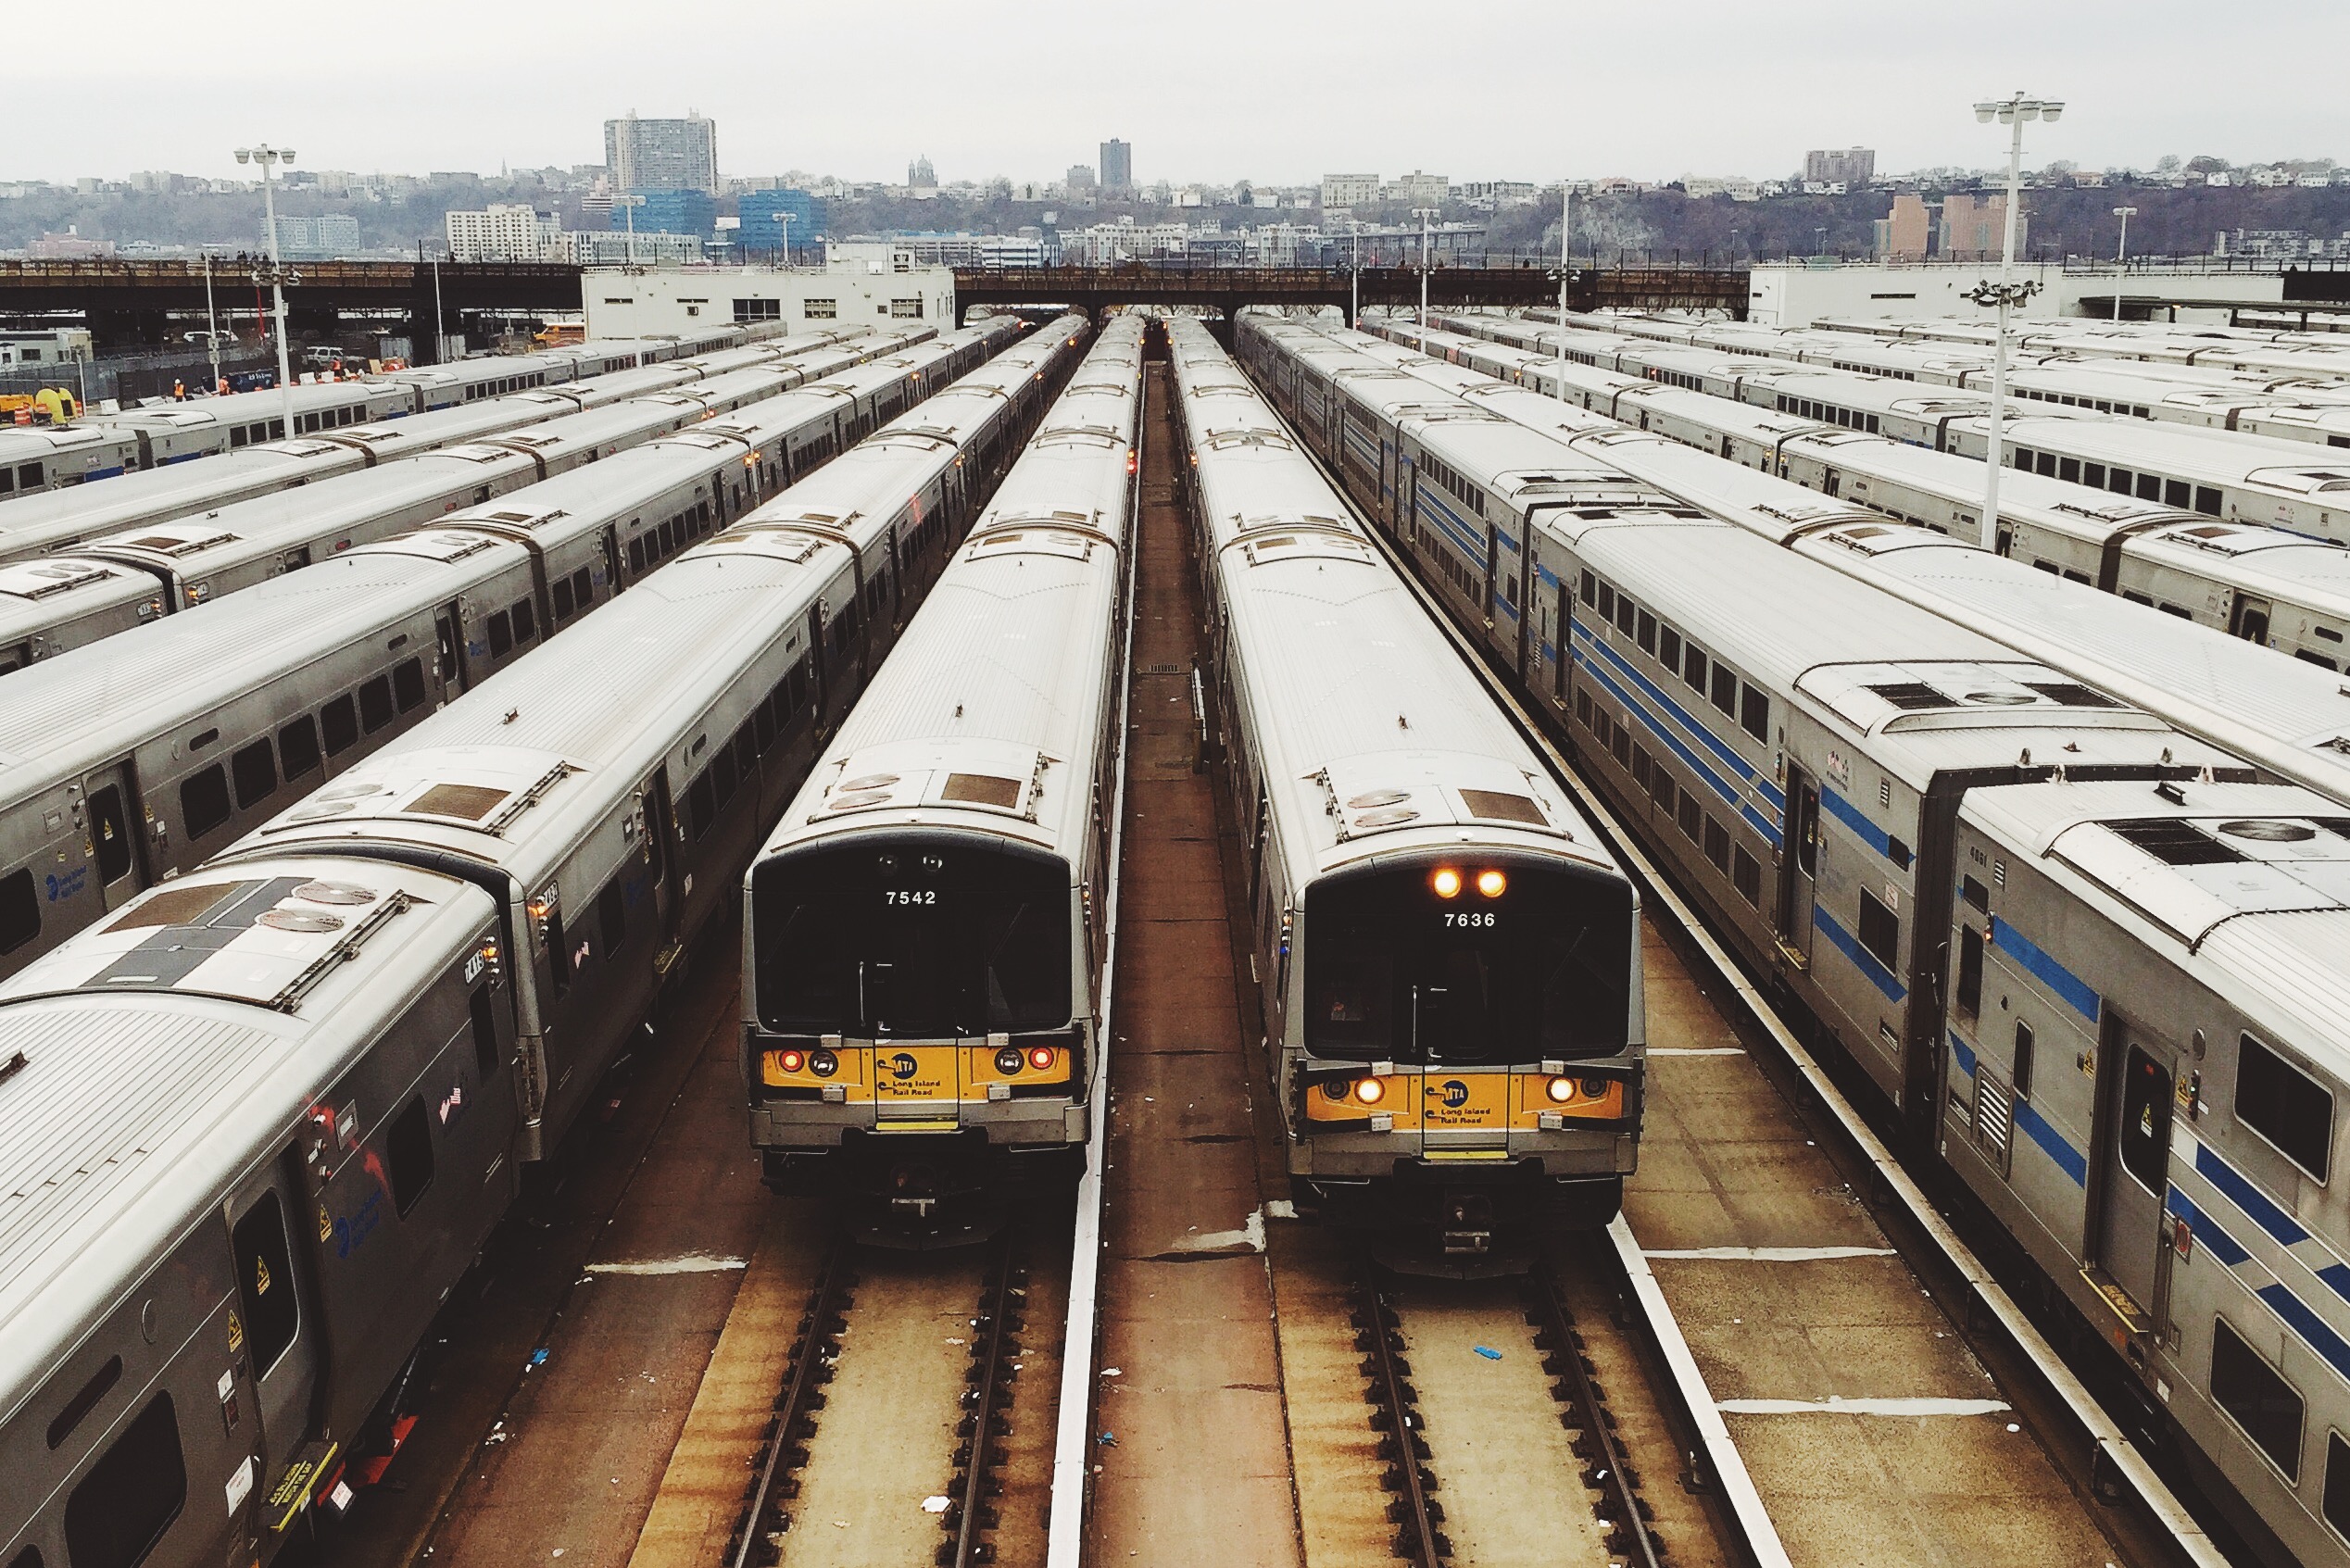
track, traffic, highway, city, train, transportation, transport, vehicle, train station, lane, public transportation, public transport, lines, terminal, rows, trains, passenger, rail transport, rolling stock, metropolitan area, railroad car, high speed rail, transportation system